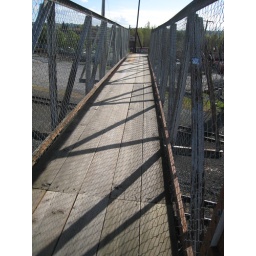
There's this scary, rickity old bridge above the train tracks on Holgate. The end.